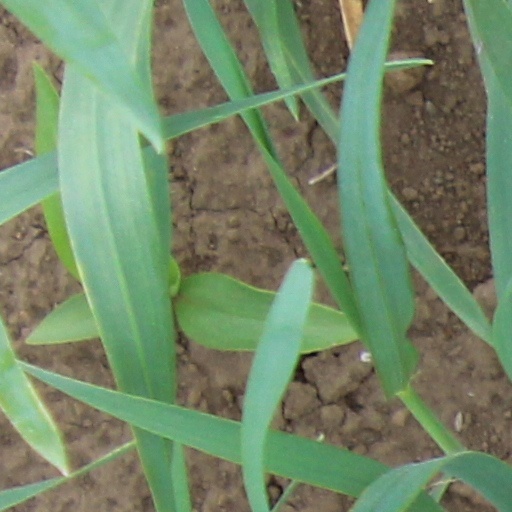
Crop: wheat